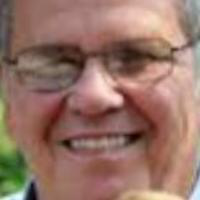
Age group: age 56-65